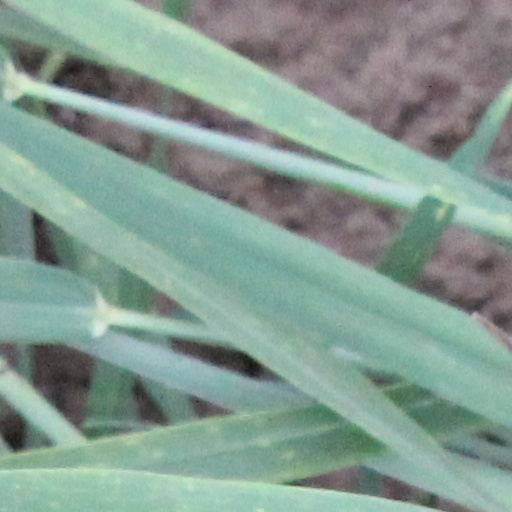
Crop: wheat